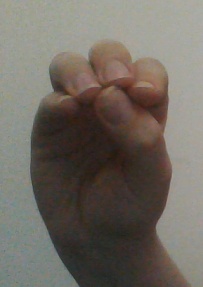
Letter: ha